Micheldever Wood

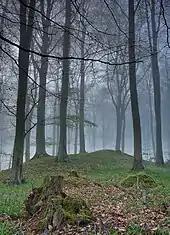
Bowl barrow in Micheldever Wood

Archaeological features survive from the Bronze Age to the Romano-British period, preserved for many centuries by the woodland. The remains are a scheduled monument. Information boards are provided for some of the features.